Flour Exchange Building

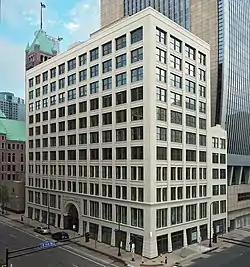
The Flour Exchange Building from the west

The Flour Exchange Building is an office building in downtown Minneapolis, Minnesota, United States, designed by architects Long and Kees, who also designed Minneapolis City Hall and the Lumber Exchange Building. Construction originally began in 1892, but halted abruptly in 1893 after only four floors had been built. This was due to the effects of the Panic of 1893. Construction resumed later, and the building was completed in 1909 with eleven stories. The building is generally in the Chicago school, using a relatively straightforward approach without a lot of historic details. The modern influence of this style later influenced the Butler Square building. The building was listed on the National Register of Historic Places in 1977.